Wang Pin

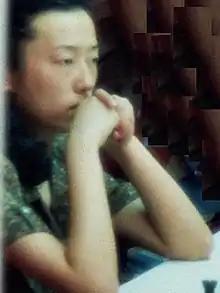
Wang Pin, Manila 1992

Wang Pin (born December 11, 1974) is a Chinese chess player. She was awarded the title of Woman Grandmaster by FIDE in 1992. Wang was the Chinese national women's champion of 2002.